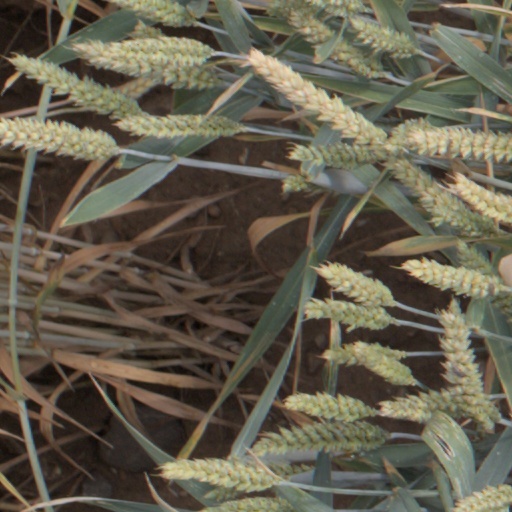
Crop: wheat